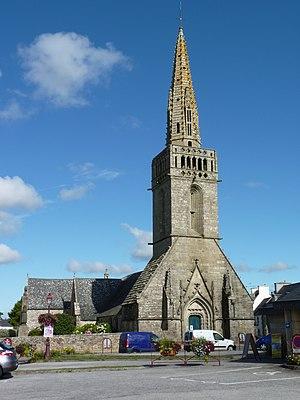
Église de Plouhinec (29)
La liste des églises du Finistère recense de la manière la plus complète possible les églises, cathédrales et basiliques situées dans le département français du Finistère.
Cet article recense une partie des monuments historiques du Finistère, en France.
Plouhinec [pluinɛk], Ploeneg en breton, est une commune française du Cap Sizun, du département du Finistère en région Bretagne. Elle fait partie de la communauté de communes Cap Sizun - Pointe du Raz.